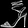
Label: Sandal